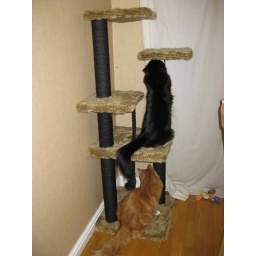
A bit of fun for the kitties, two Tramps cat trees around the house :)